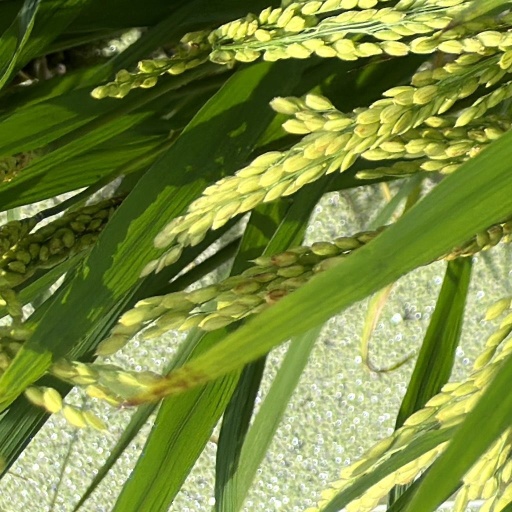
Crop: rice